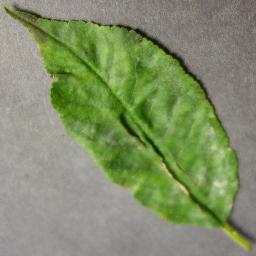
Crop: cherry
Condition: (including_sour)_powdery_mildew